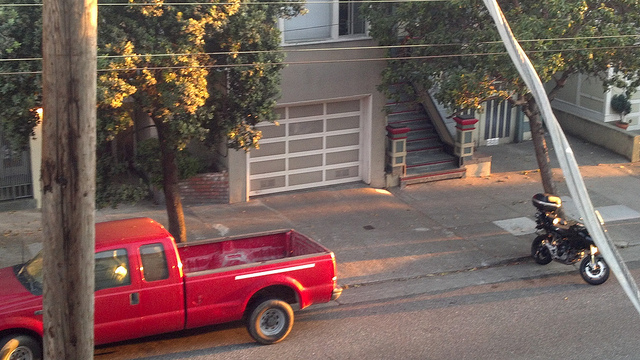
A truck and motorcycle parked along a street.

A motor scooter sitting near a truck on a street curb.

A red truck pulling a motorcycle behind it.

A red truck and motorcycle parked on a street.

A red truck near a house and near a motorcycle.